Barbara McNair

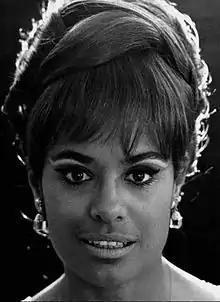
McNair, 1967

(March 4, 1934 – February 4, 2007) was an American singer and theater, television, and film actress. McNair's career spanned over five decades in television, film, and stage. McNair's professional career began in music during the late 1950s, singing in the nightclub circuit. In 1958, McNair released "Till There Was You", her debut single for Coral Records, which was a commercial success. McNair performed all around the world, touring with Nat King Cole and later appearing in his Broadway stage shows "I'm with You" and "The Merry World of Nat King Cole" in the early 1960s.